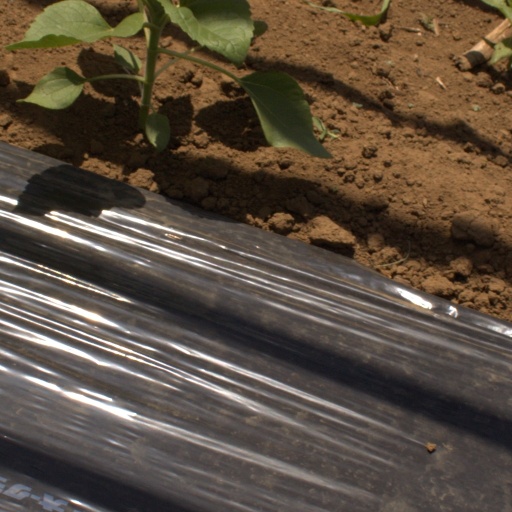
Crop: Jerusalem artichoke